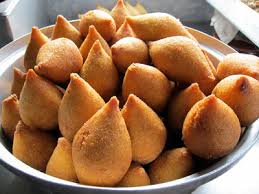
Yemek: icli_kofte